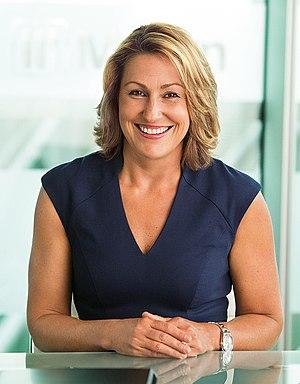
Heather Bresch est une dirigeante d'entreprise américaine. Elle est chef de la direction de Mylan depuis 2012. Elle est la première femme à diriger une entreprise pharmaceutique Fortune 500. En 2015, elle a été classée n° 22 dans la liste des femmes les plus puissantes du magazine Fortune.